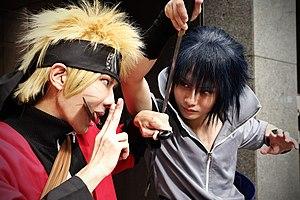
Naruto Uzumaki est un personnage de fiction, principal protagoniste du manga Naruto inventé par Masashi Kishimoto.